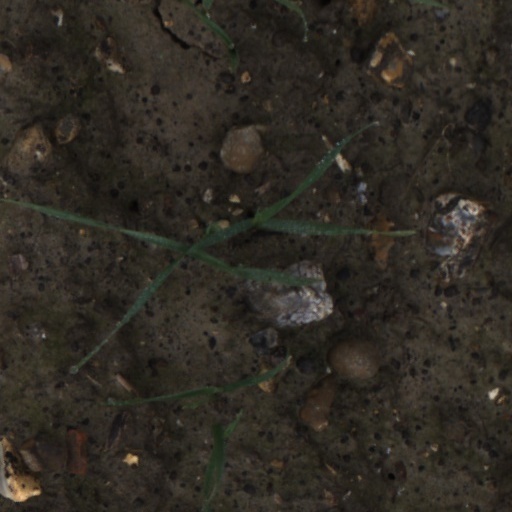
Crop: wheat